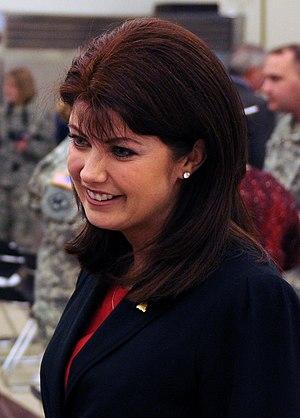
Rebecca Kleefisch, à Milwaukee, est une femme politique américaine.